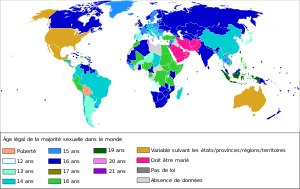
Seksuel lavalder
Oversigt over den seksuelle lavalder i verdens lande
Den seksuelle lavalder er en aldersgrænse, som er indført for at beskytte børn og unge mod voksnes misbrug. På engelsk hedder begrebet age of consent. Heri ligger, at der er tale om den alder, hvor den unge regnes for at være i stand til at give samtykke til sex.